Word processor program

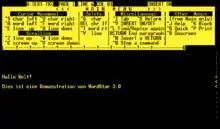
A screenshot of WordStar 3.0 in use

A word processor program is an application program that provides word processing functions. The most basic of them include input, editing, formatting, and output of rich text.